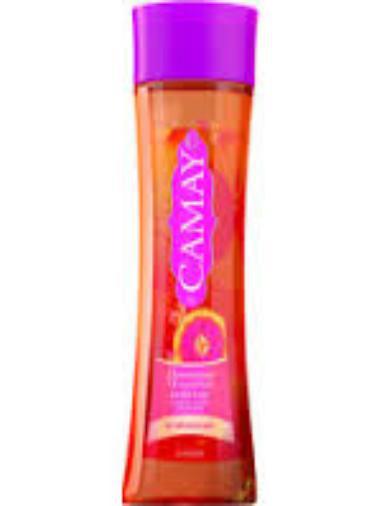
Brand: Camay
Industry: Necessities